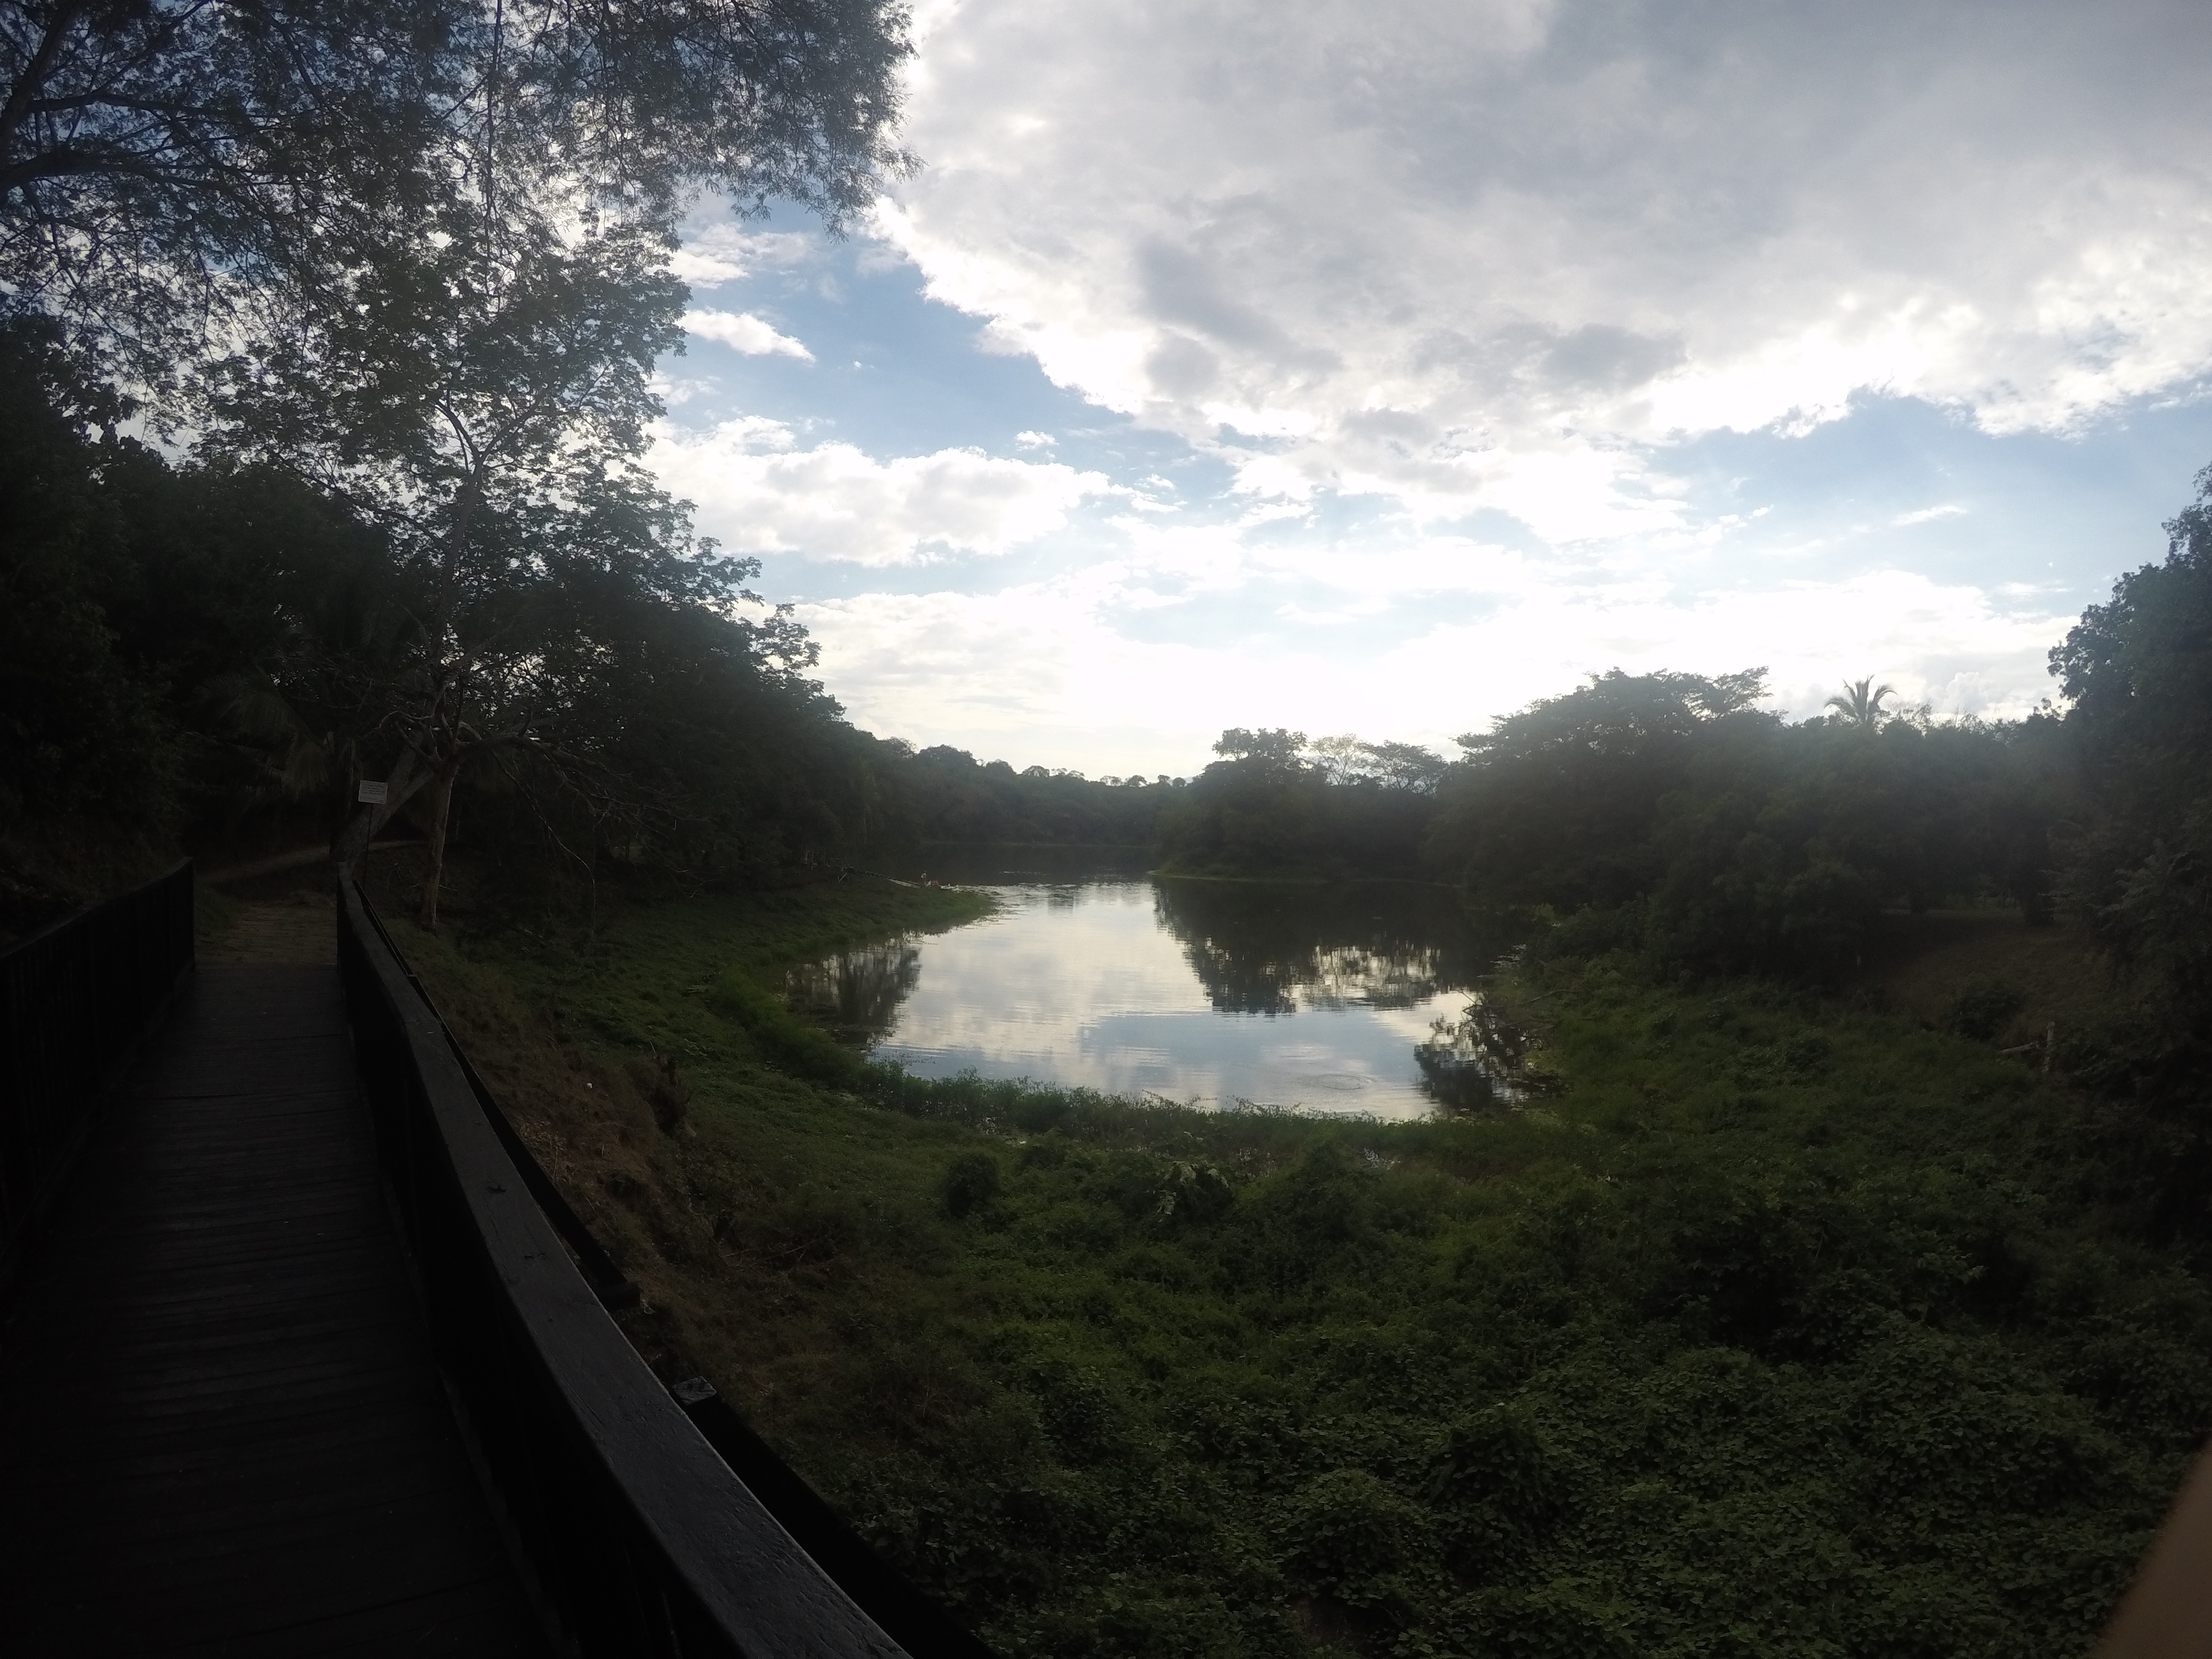
landscape, tree, water, nature, mountain, cloud, sunlight, morning, lake, river, reflection, reservoir, waterway, body of water, loch, atmospheric phenomenon